Man-Bat

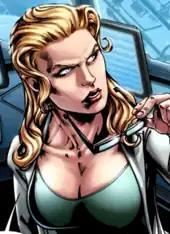
Francine Langstrom as she appears in "Batman and the Outsiders" (vol. 2) #9 (September 2008), art by Julian López

The Man-Bat is sighted in Alexander Luthor Jr.'s Secret Society of Super Villains during the events of the 2005–2006 storyline "Infinite Crisis".